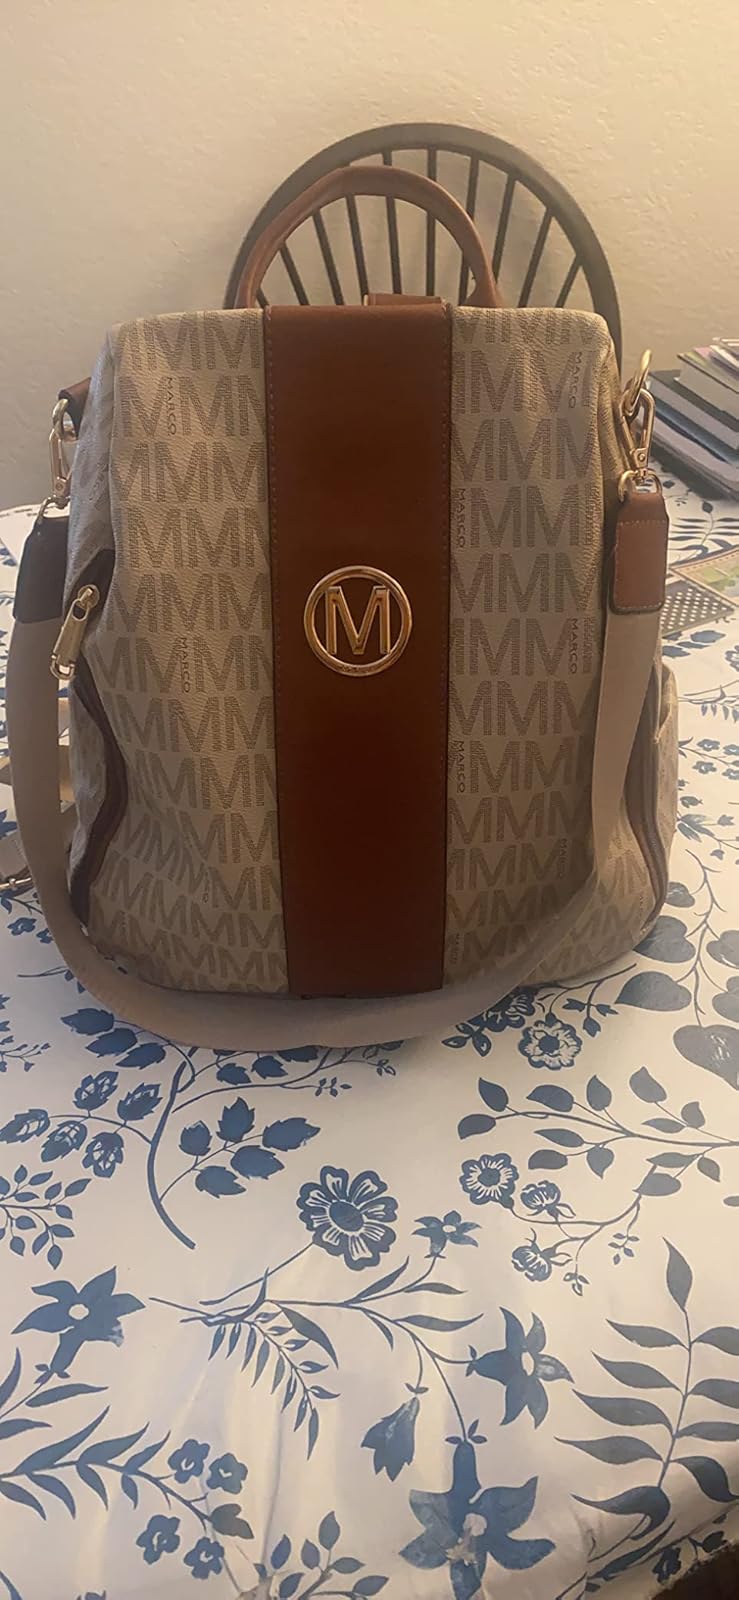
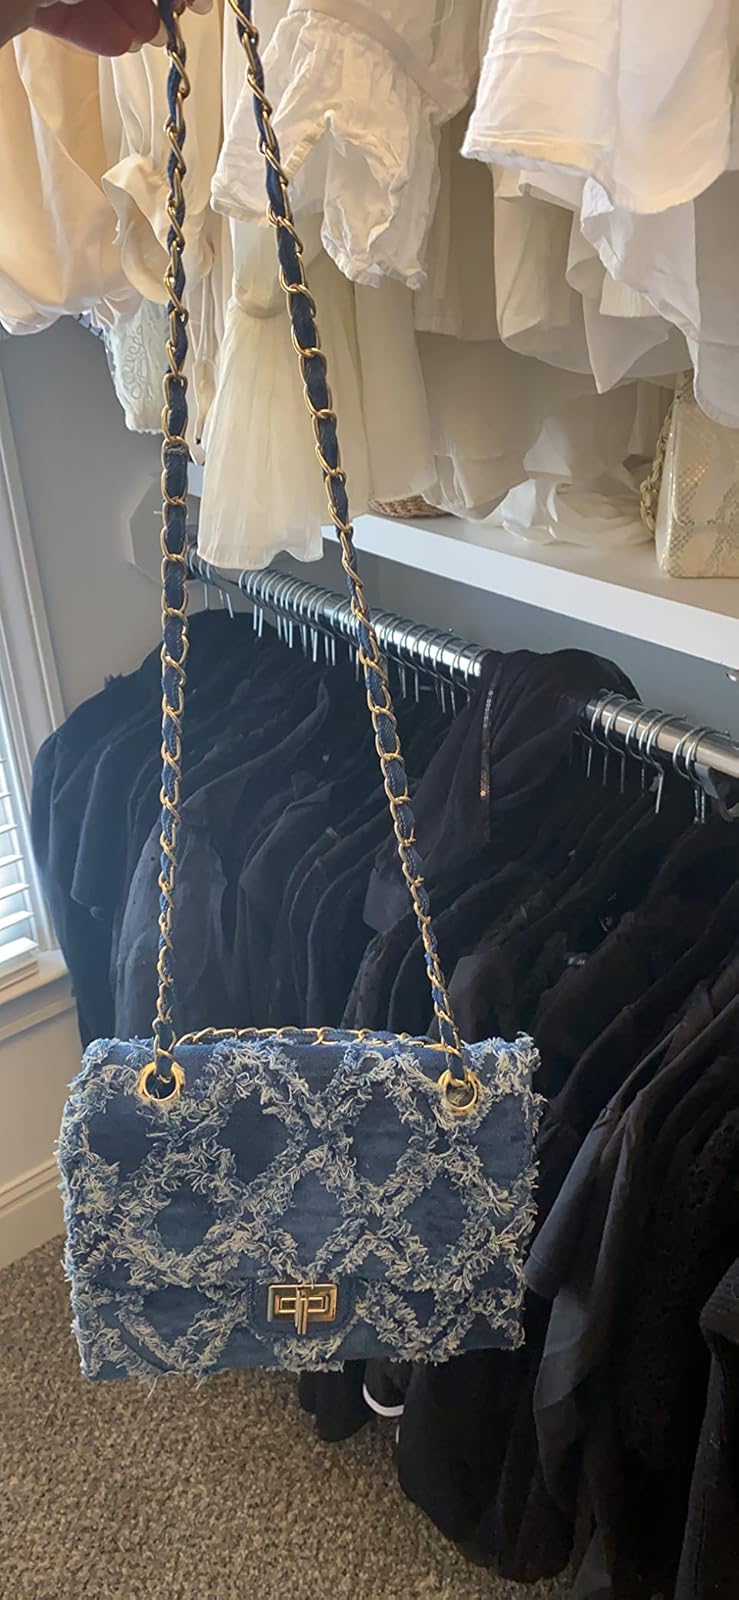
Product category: accessories_handbag
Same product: no